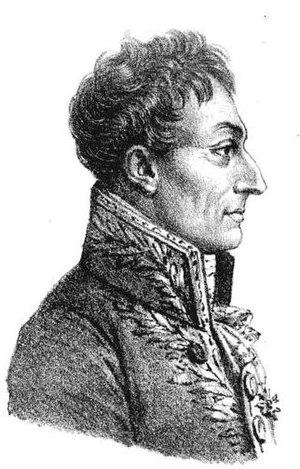
Cet article présente la liste des membres de l'Académie française, rangée par ordre chronologique de leur élection à chaque fauteuil. Cette liste est précédée d'une liste réduite portant uniquement sur les membres actuels et présentée successivement selon quatre modes de rangement : par ordre alphabétique, par numéro de fauteuil, par date d'élection et par date de naissance.
La rue Volney est une voie du 2ᵉ arrondissement de Paris, en France.
Constantin-François Chassebœuf de La Giraudais, comte Volney, dit Volney, né le 3 février 1757 à Craon en Anjou et mort le 25 avril 1820 à Paris, est un philosophe et orientaliste français.